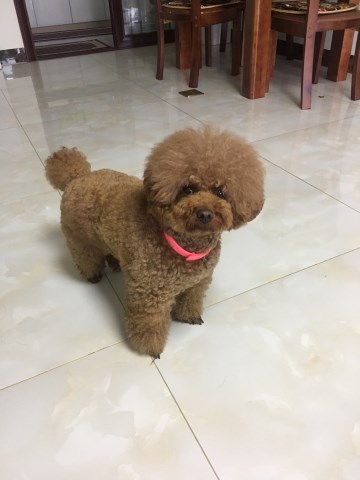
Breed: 7449-n000128-teddy